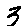
Label: 3